Mads Albæk

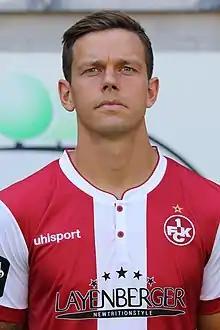
Albæk with 1. FC Kaiserslautern in July 2018

Mads Albæk (born 14 January 1990) is a Danish professional footballer who plays as a midfielder for German Regionalliga club SC Weiche Flensburg 08. He has also represented the Danish national under-21 team.